Introduction of species to Mana Island

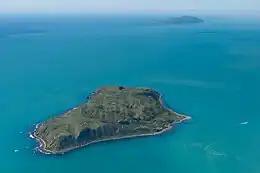
Mana Island (foreground), 2009

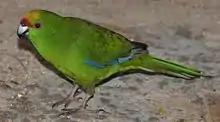
A yellow-crowned parakeet

The New Zealand Department of Conservation has introduced a number of animal and plant species to Mana Island, near Porirua, New Zealand, as part of an ecological restoration programme since taking over conservation management of the island in 1987. Some were reintroductions of species wiped out during years of agricultural use or the subsequent explosion in the number of house mice on the island. A pest control programme eliminated the mice by 1990 and many species have been introduced since. Notable successes include the spotted skink, Duvaucel's gecko and the flax weevil, which are now regarded as well established, and the yellow-crowned parakeet, which has been described as abundant and widespread. Attempts have been made to introduce several seabird species in what the Department of Conservation describes as "the world's most complex seabird translocation project"; results have been mixed.